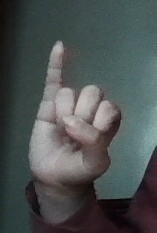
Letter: meem